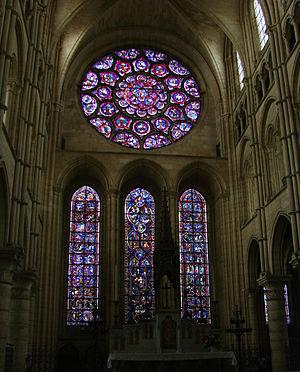
Le choeur de la cathédrale de Laon, avec la rose orientale et les trois lancettes.
Florens Deuchler né à Zurich le 23 février 1931 et mort le 25 juillet 2018 à Aubonne, est un médiéviste et historien de l'art suisse.